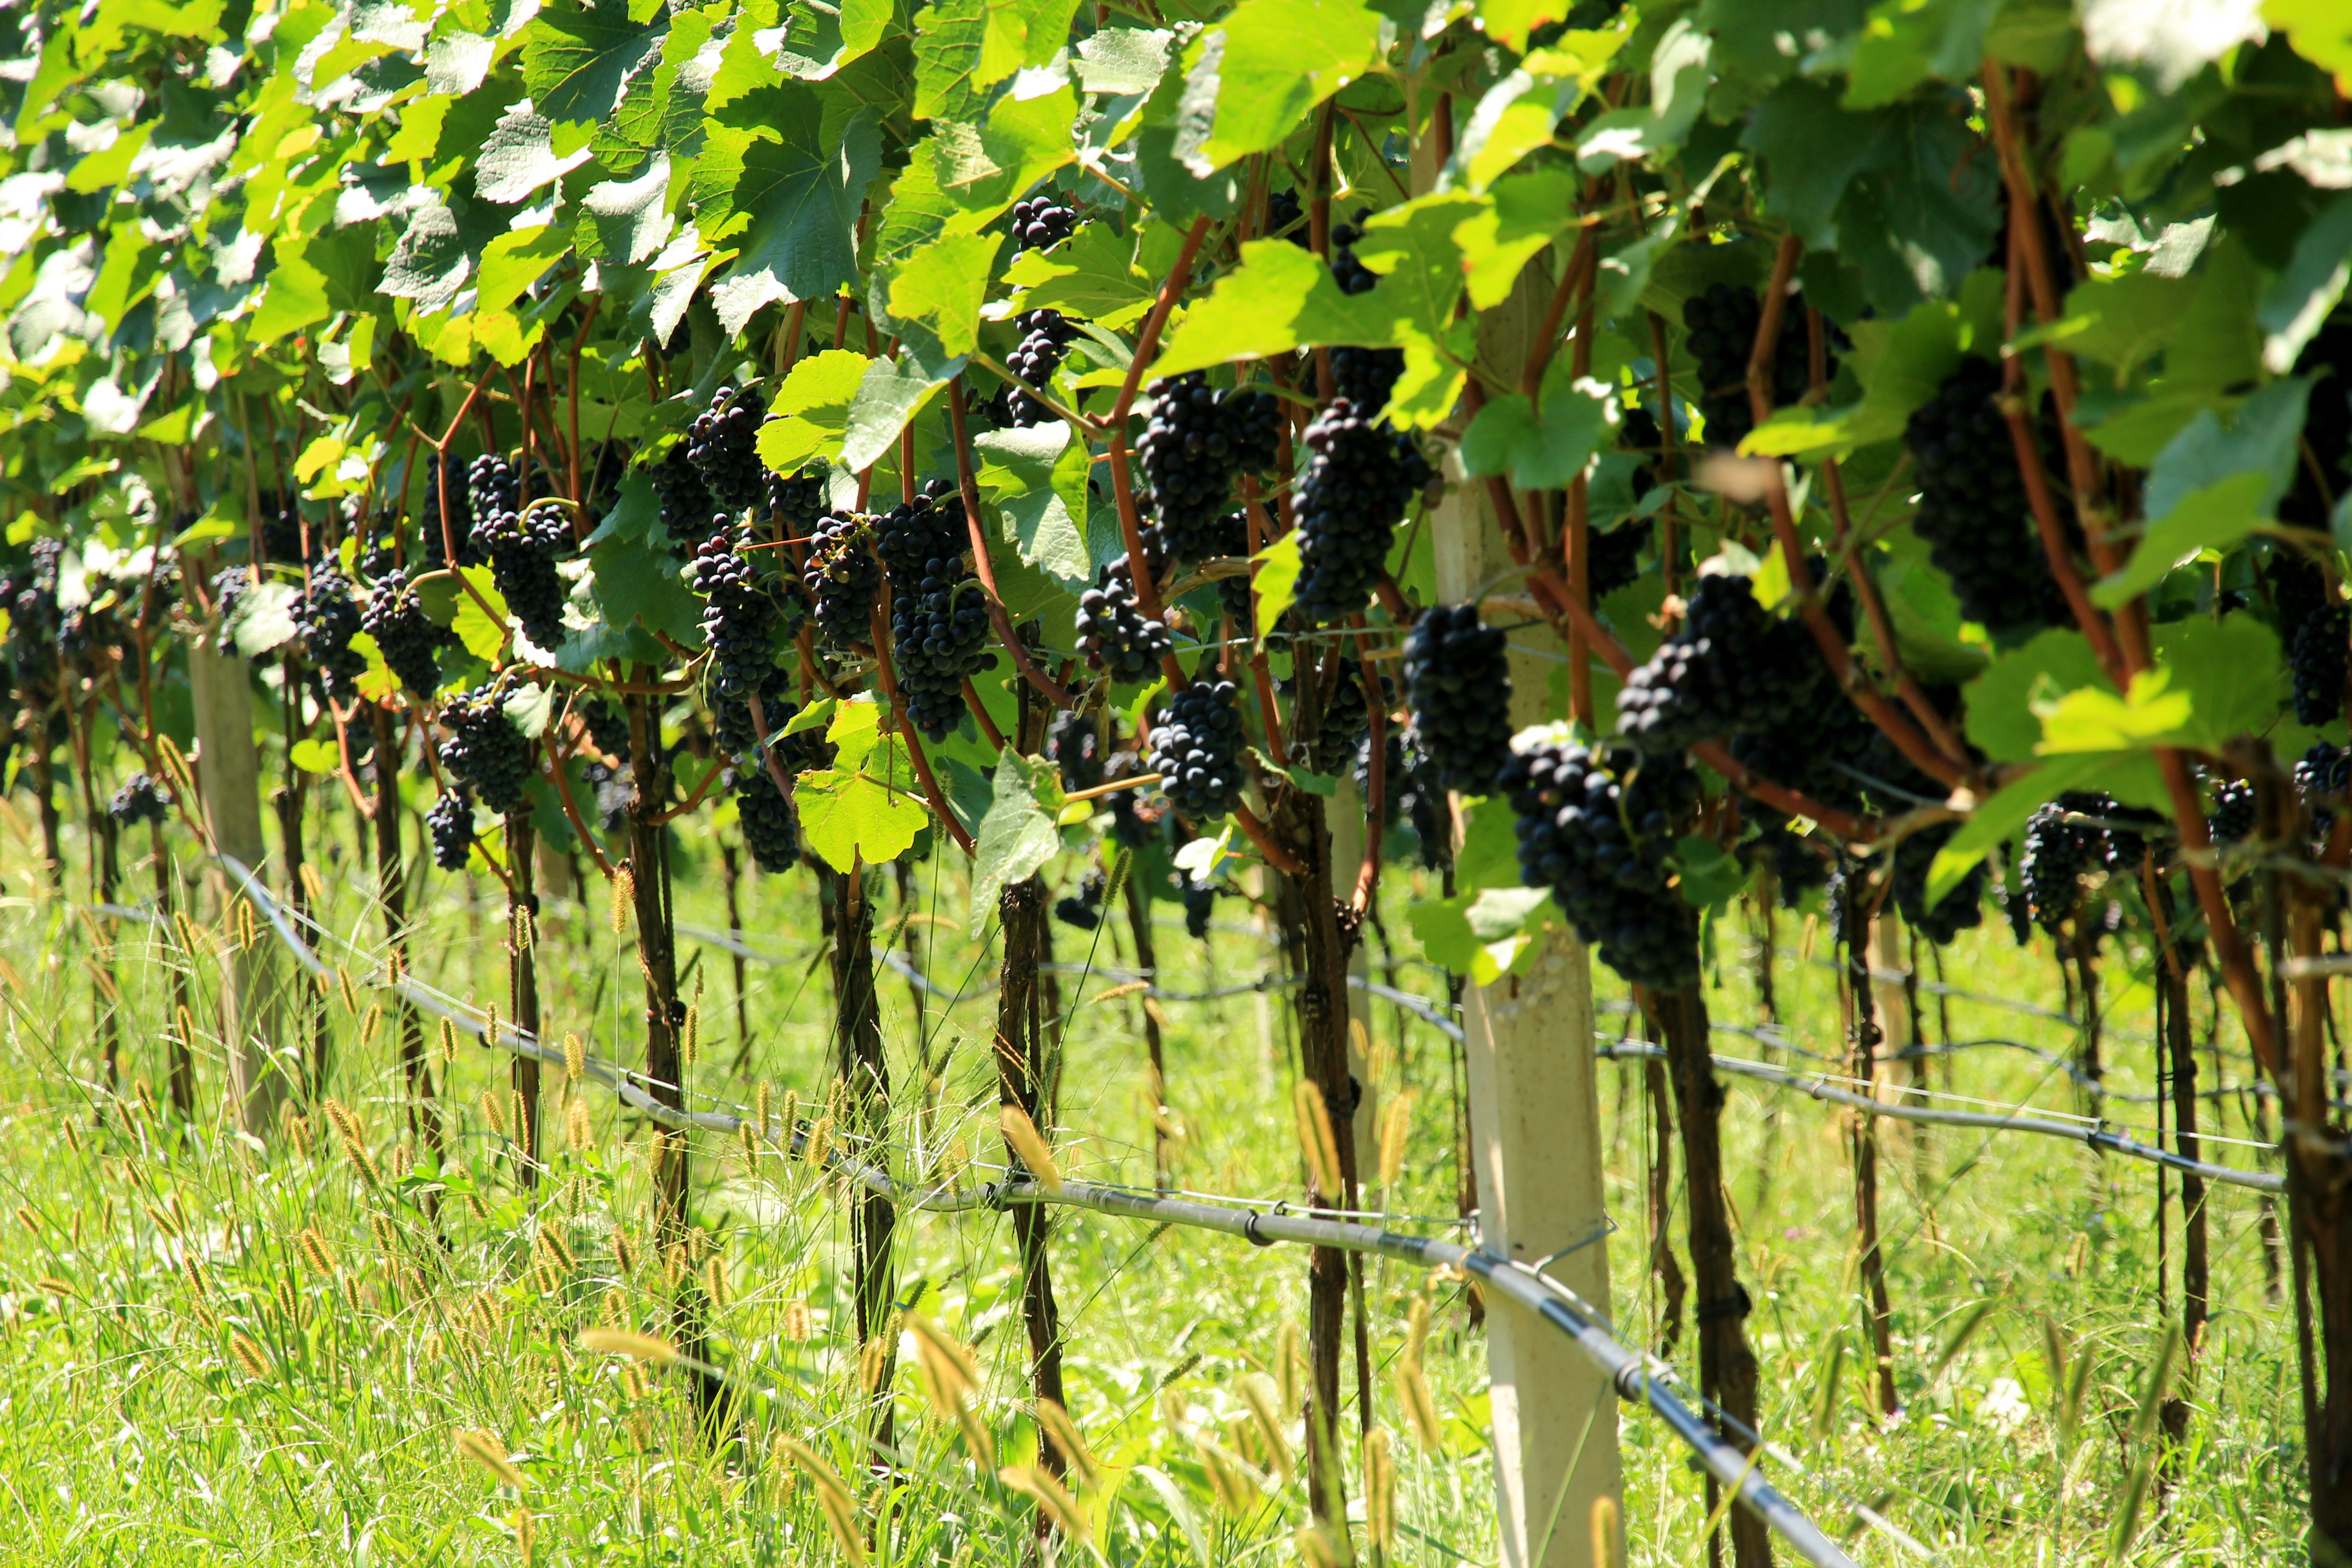
tree, branch, plant, vine, wine, fruit, flower, food, green, produce, agriculture, grapevine, shrub, grapes, winegrowing, flowering plant, land plant, outdoor structure